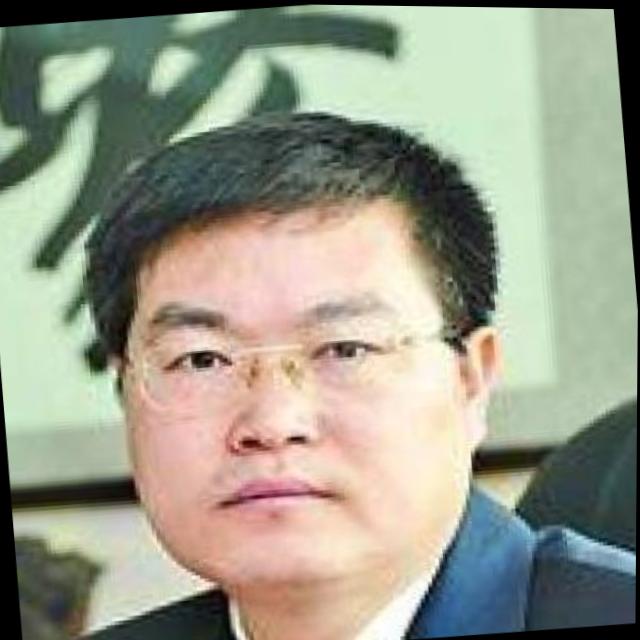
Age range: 45-64